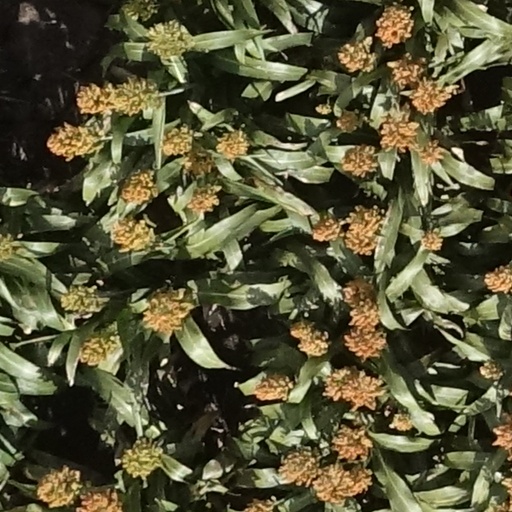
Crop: sorghum